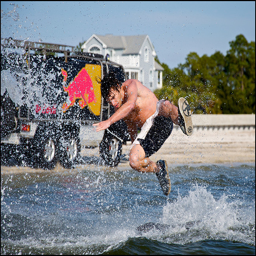
A person in the ocean in the air above a surf board.
A young man jumping into the water
A man falling into the water with a truck with the Red Bull symbol on the side in the background.
A person jumps above a body of water.
A man making a big splash getting in the water.